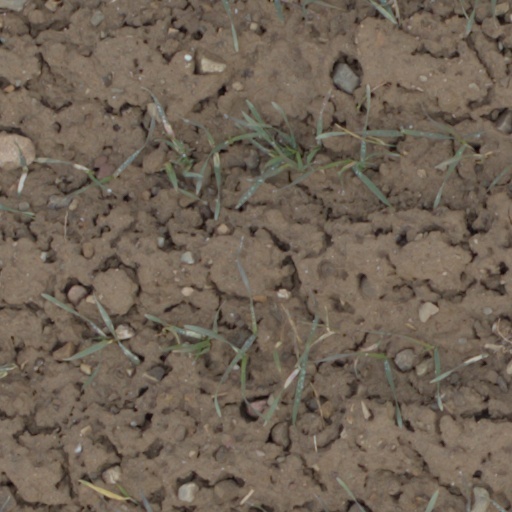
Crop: wheat